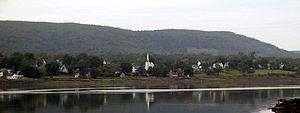
La silhouette d'Annapolis Royal, Nouvelle-Écosse, Canada
La rivière Annapolis de la Nouvelle-Écosse prend sa source dans le bassin d'Annapolis et s'écoule vers la baie de Fundy. Elle traverse le comté d'Annapolis dans un axe approximativement nord-est–sud-ouest.
Voici la liste des lieux historiques nationaux du Canada situé en Nouvelle-Écosse. En mars 2011, on compte 88 lieux historiques nationaux en Nouvelle-Écosse, dont 26 sont administrés par Parcs Canada.